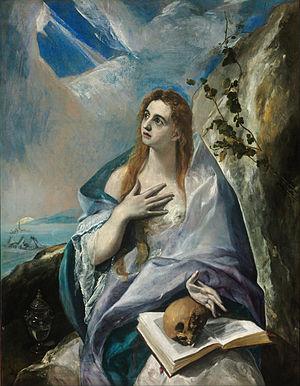
Chez l'être humain, le crâne est la partie supérieure du squelette. Il est essentiellement destiné à protéger l'encéphale. Il repose sur le rachis cervical par l'intermédiaire de l'atlas, et maintien en antérieur le massif facial.
Marie-Madeleine pénitente est une huile sur toile du Greco, exécutée peu après l'arrivée de l'artiste à Tolède en 1577 ou 1578. Elle est exposée depuis 1921 au Musée des beaux-arts de Budapest.